Panyembrama

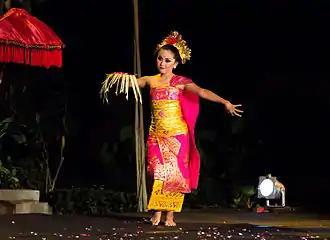
A panyembrama dancer with her flower dish

The name "panyembrama", from the Balinese word "sambrama", means "welcome". This is reflective of its purpose as a welcoming dance. In lengthy events, the dance is usually performed first, particularly before a secularised legong dance.